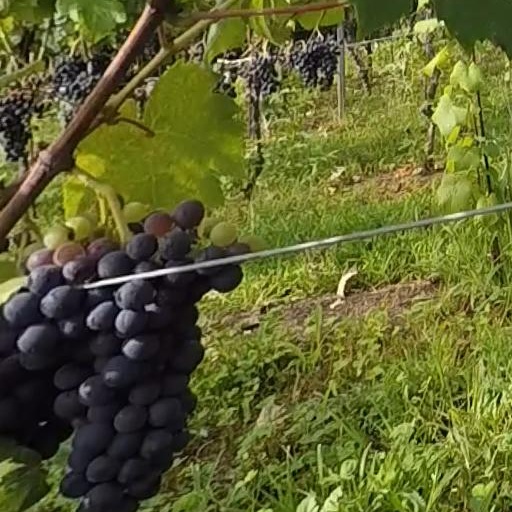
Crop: grape